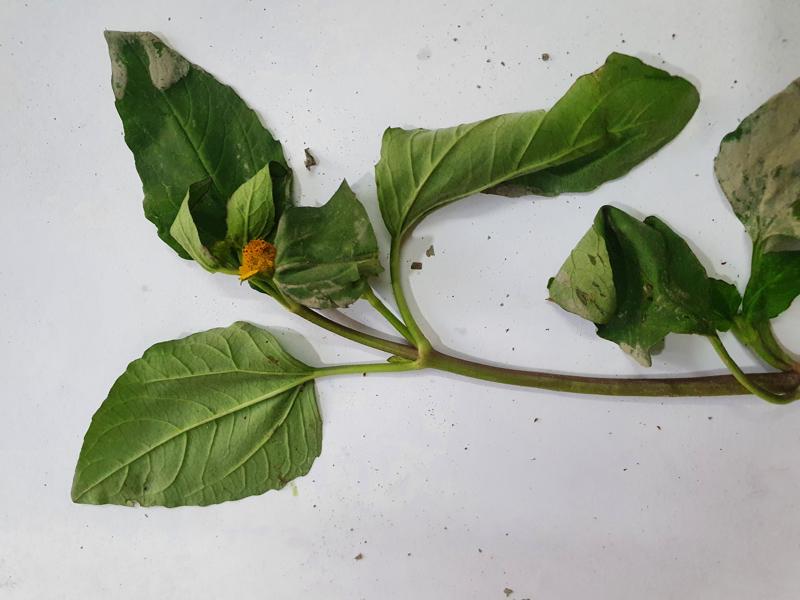
Weed species: Synedrella nodiflora